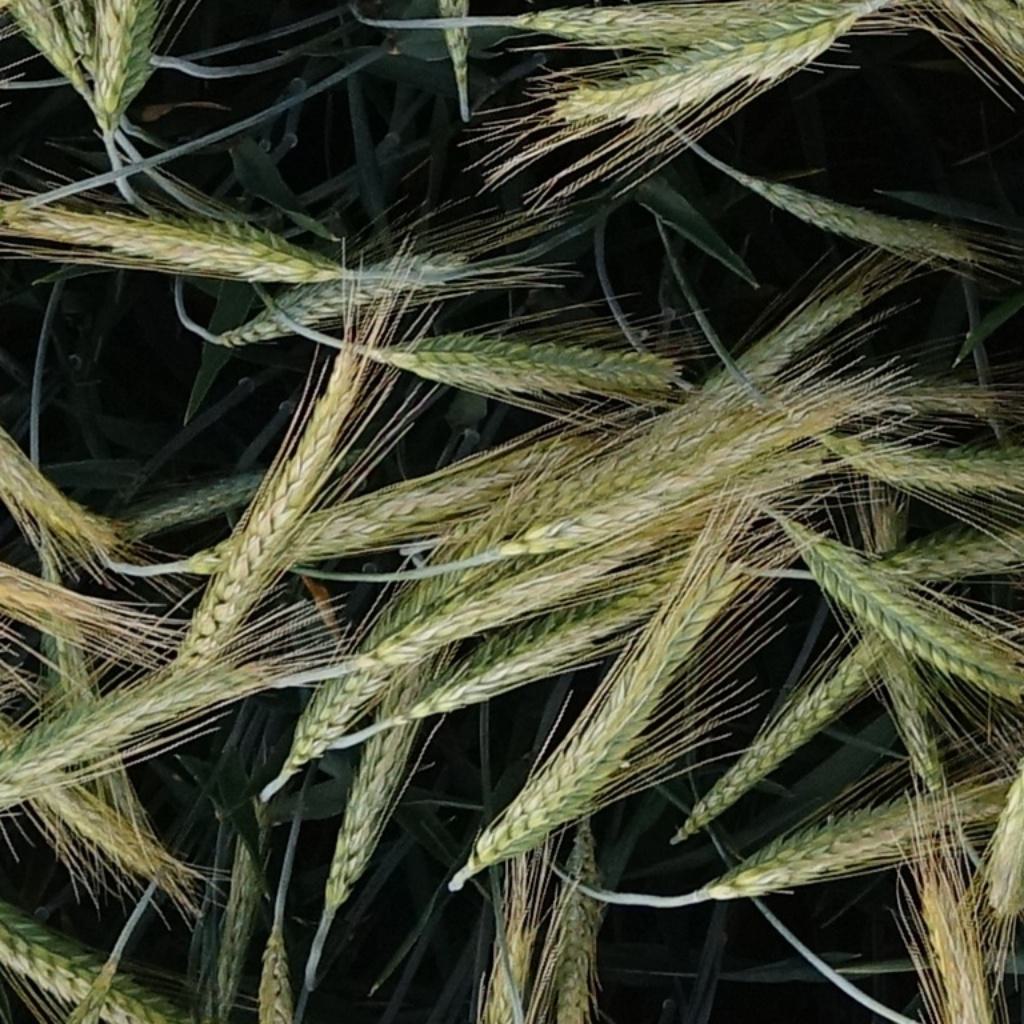
Country: France
Location: VLB
Wheat development stage: Filling